Sport in Madrid

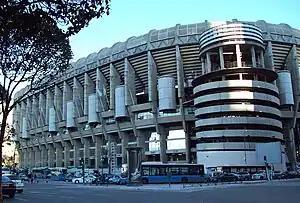
The Santiago Bernabéu, a FIFA elite stadium

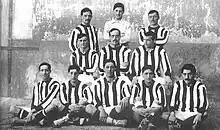
Atlético de Madrid players in 1911

As in most of the rest of Spanish cities, the sport in Madrid was restricted by the second half of the 19th century to the upper classes, who enjoyed, unlike the bulk of the population, spare time, thus the active sportspeople by the last third of the 19th century accounted for a limited number. Those sport practices included horse racing, hiking, polo, hunting, Basque pelota and fencing. No physical education was taught at schools.